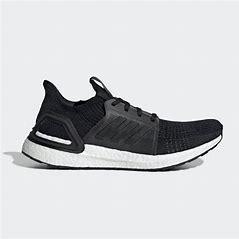
Brand: Adidas
Model: Ultra Boost 19